Saker falcon

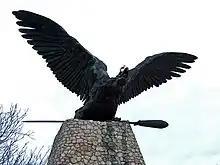
A saker falcon (Turul) monument at Tatabánya, Hungary.

A Hungarian mythological bird, the Turul, was probably a saker falcon ("kerecsensólyom"), and the saker falcon is the national bird of Hungary. In 2012, the saker falcon was selected as the national bird of Mongolia.